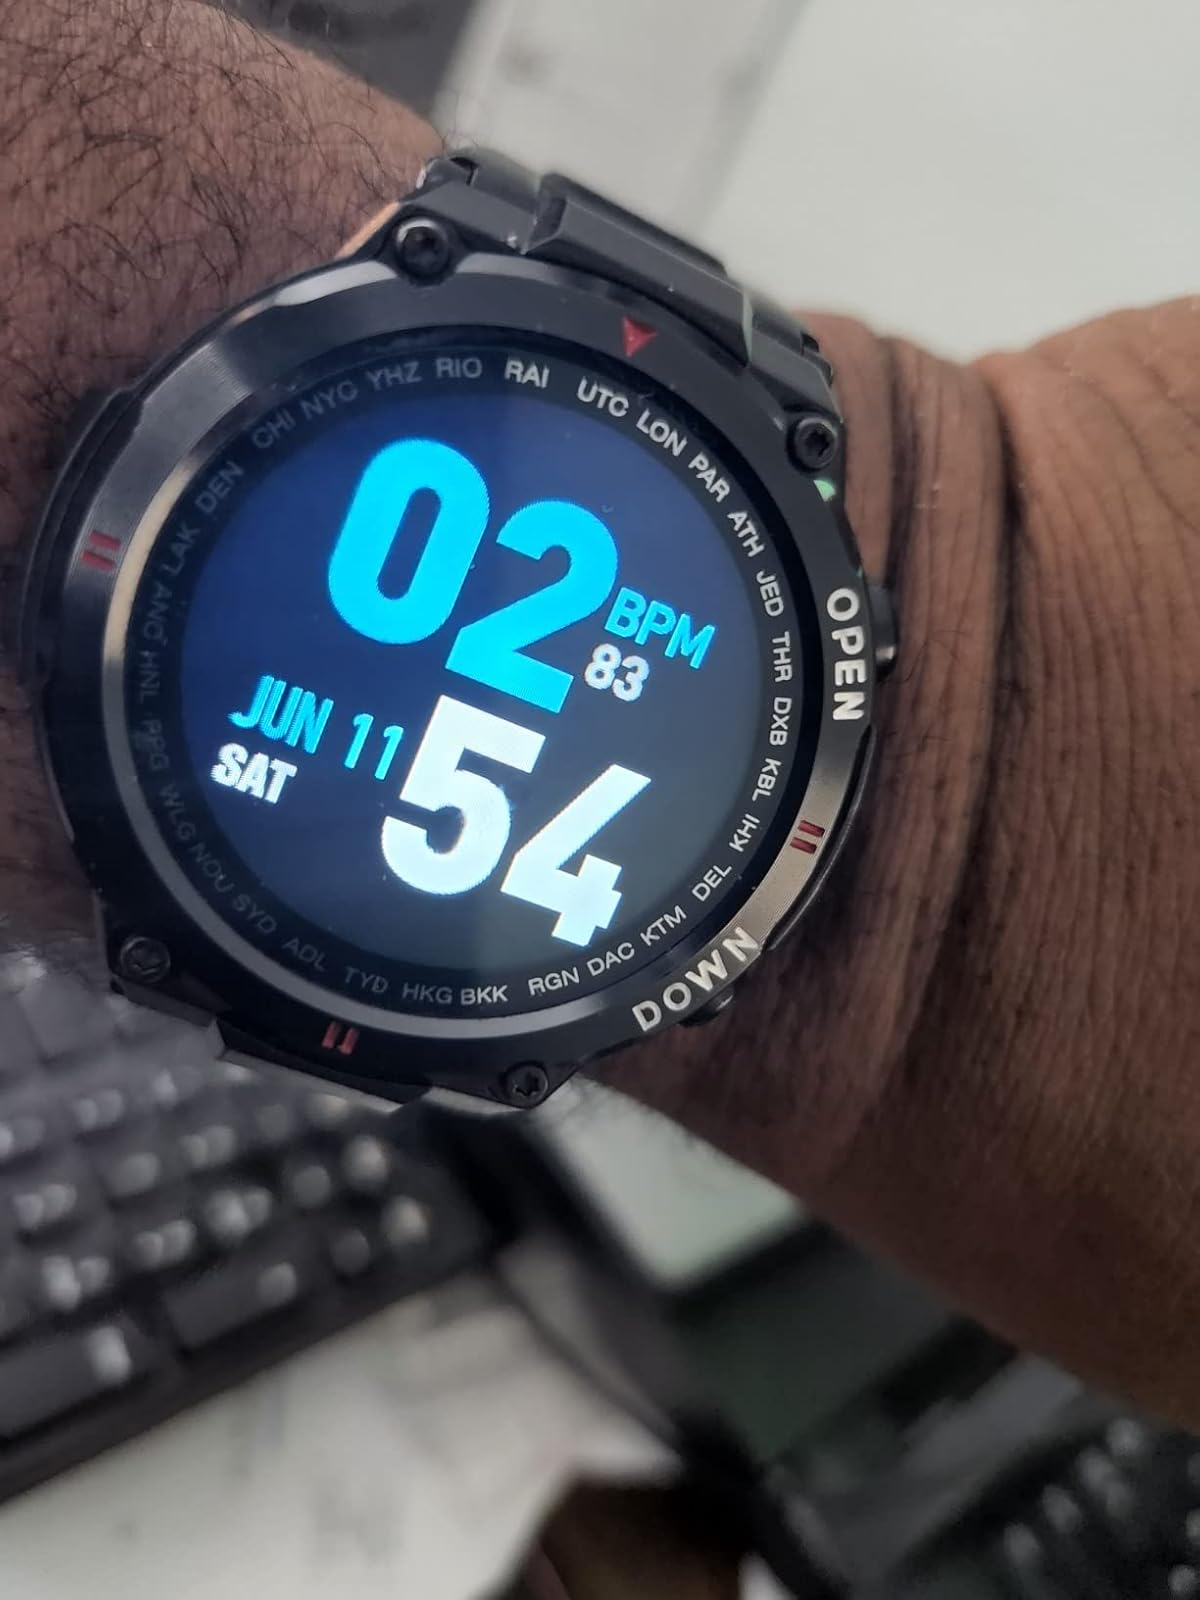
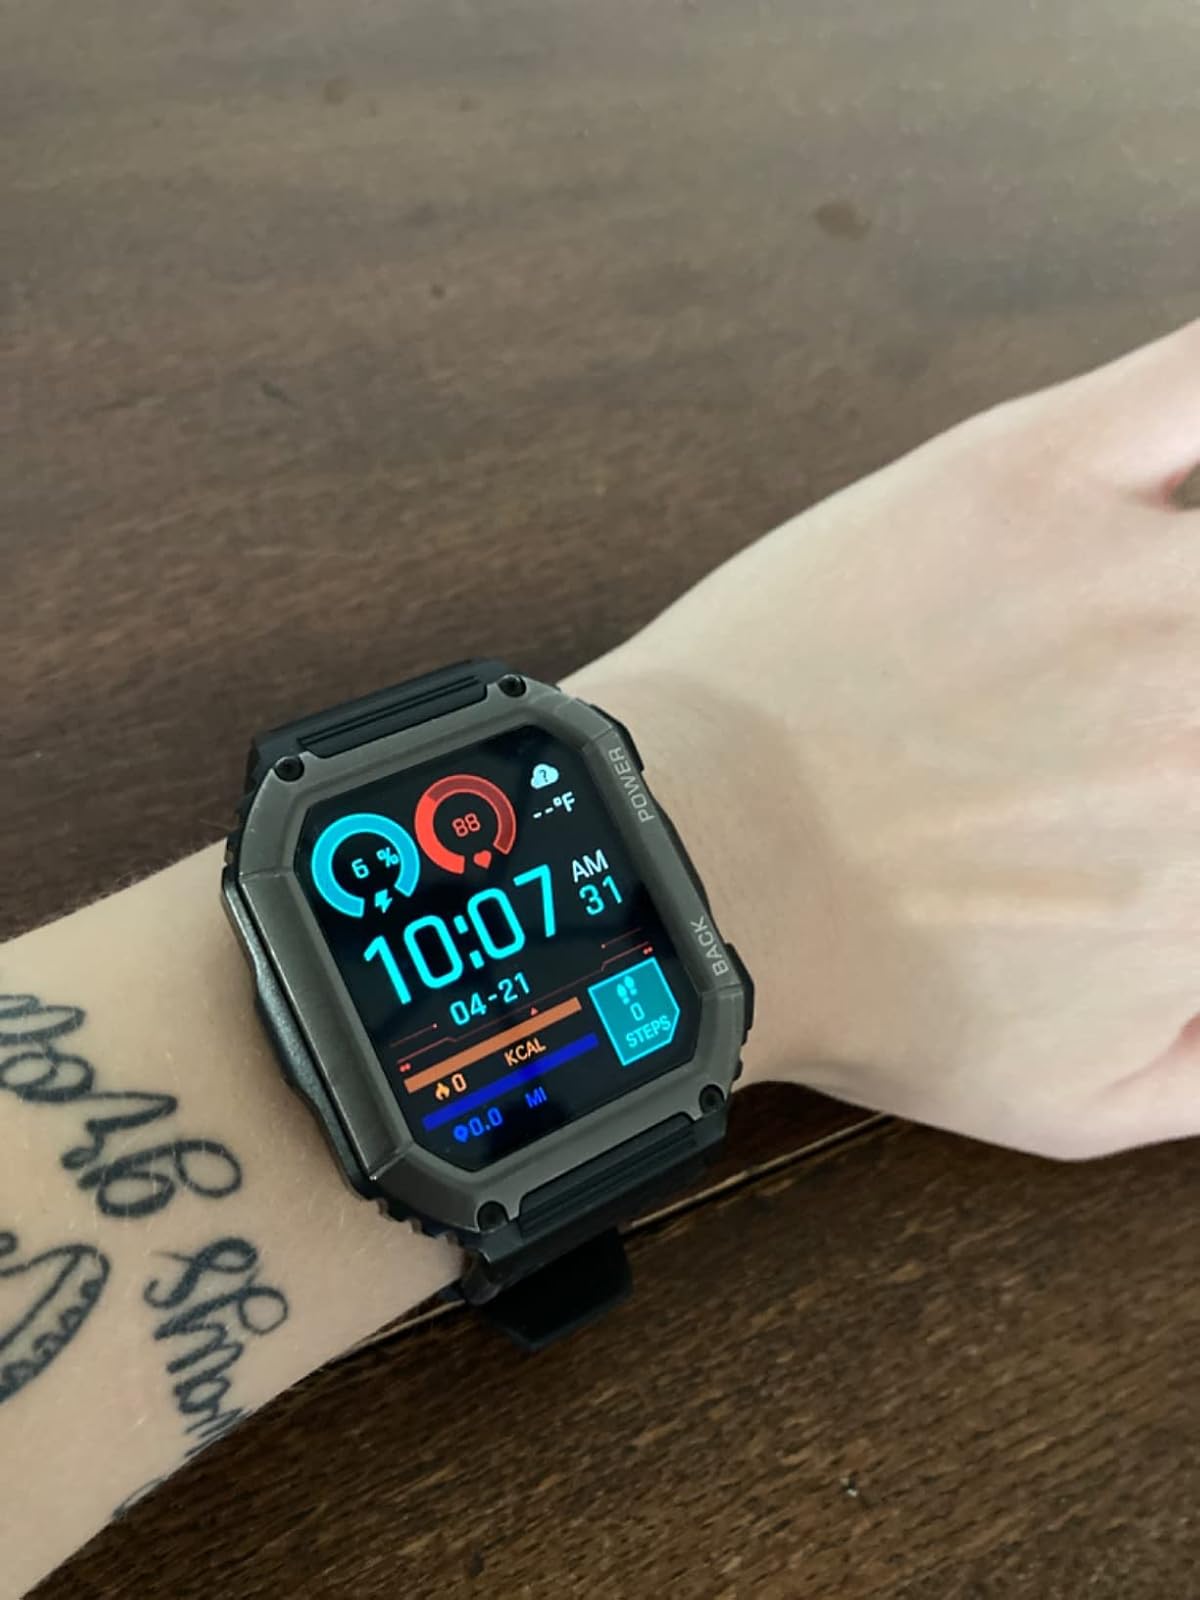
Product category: smartwatch
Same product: no